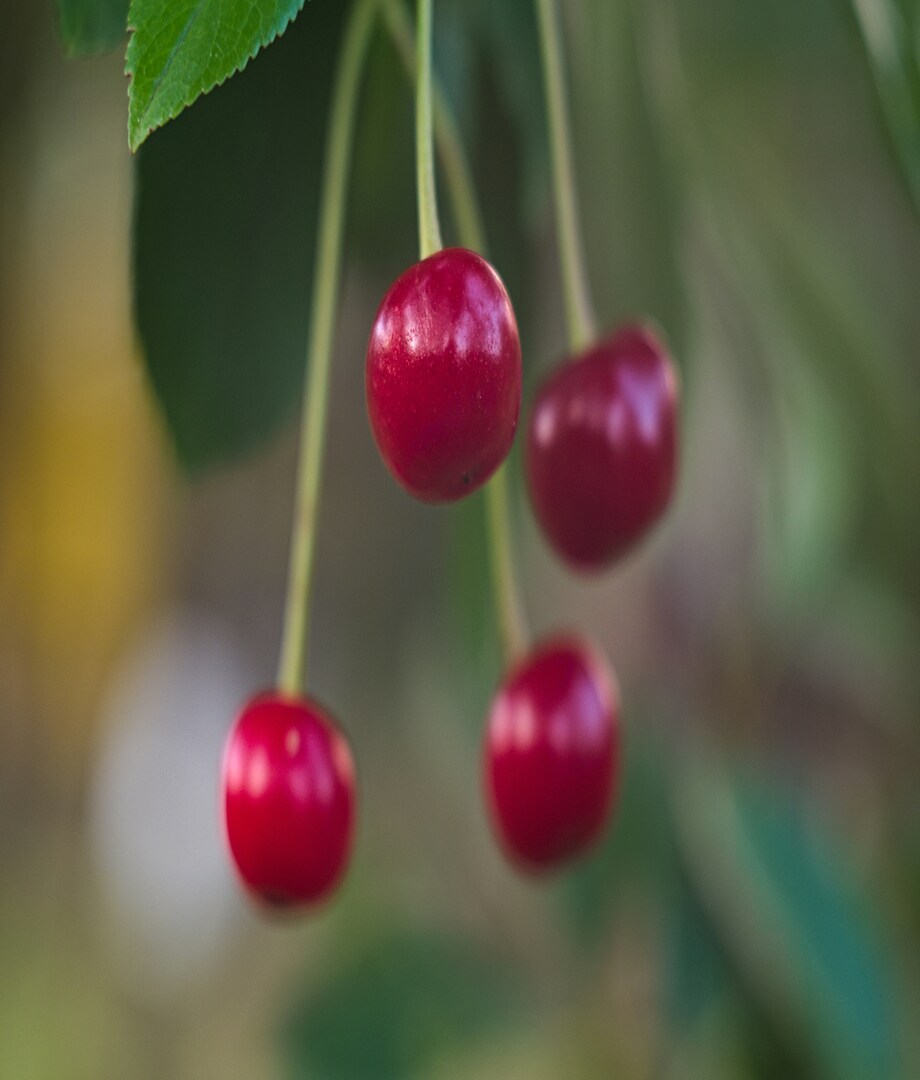
Label: cherry